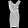
Label: Dress